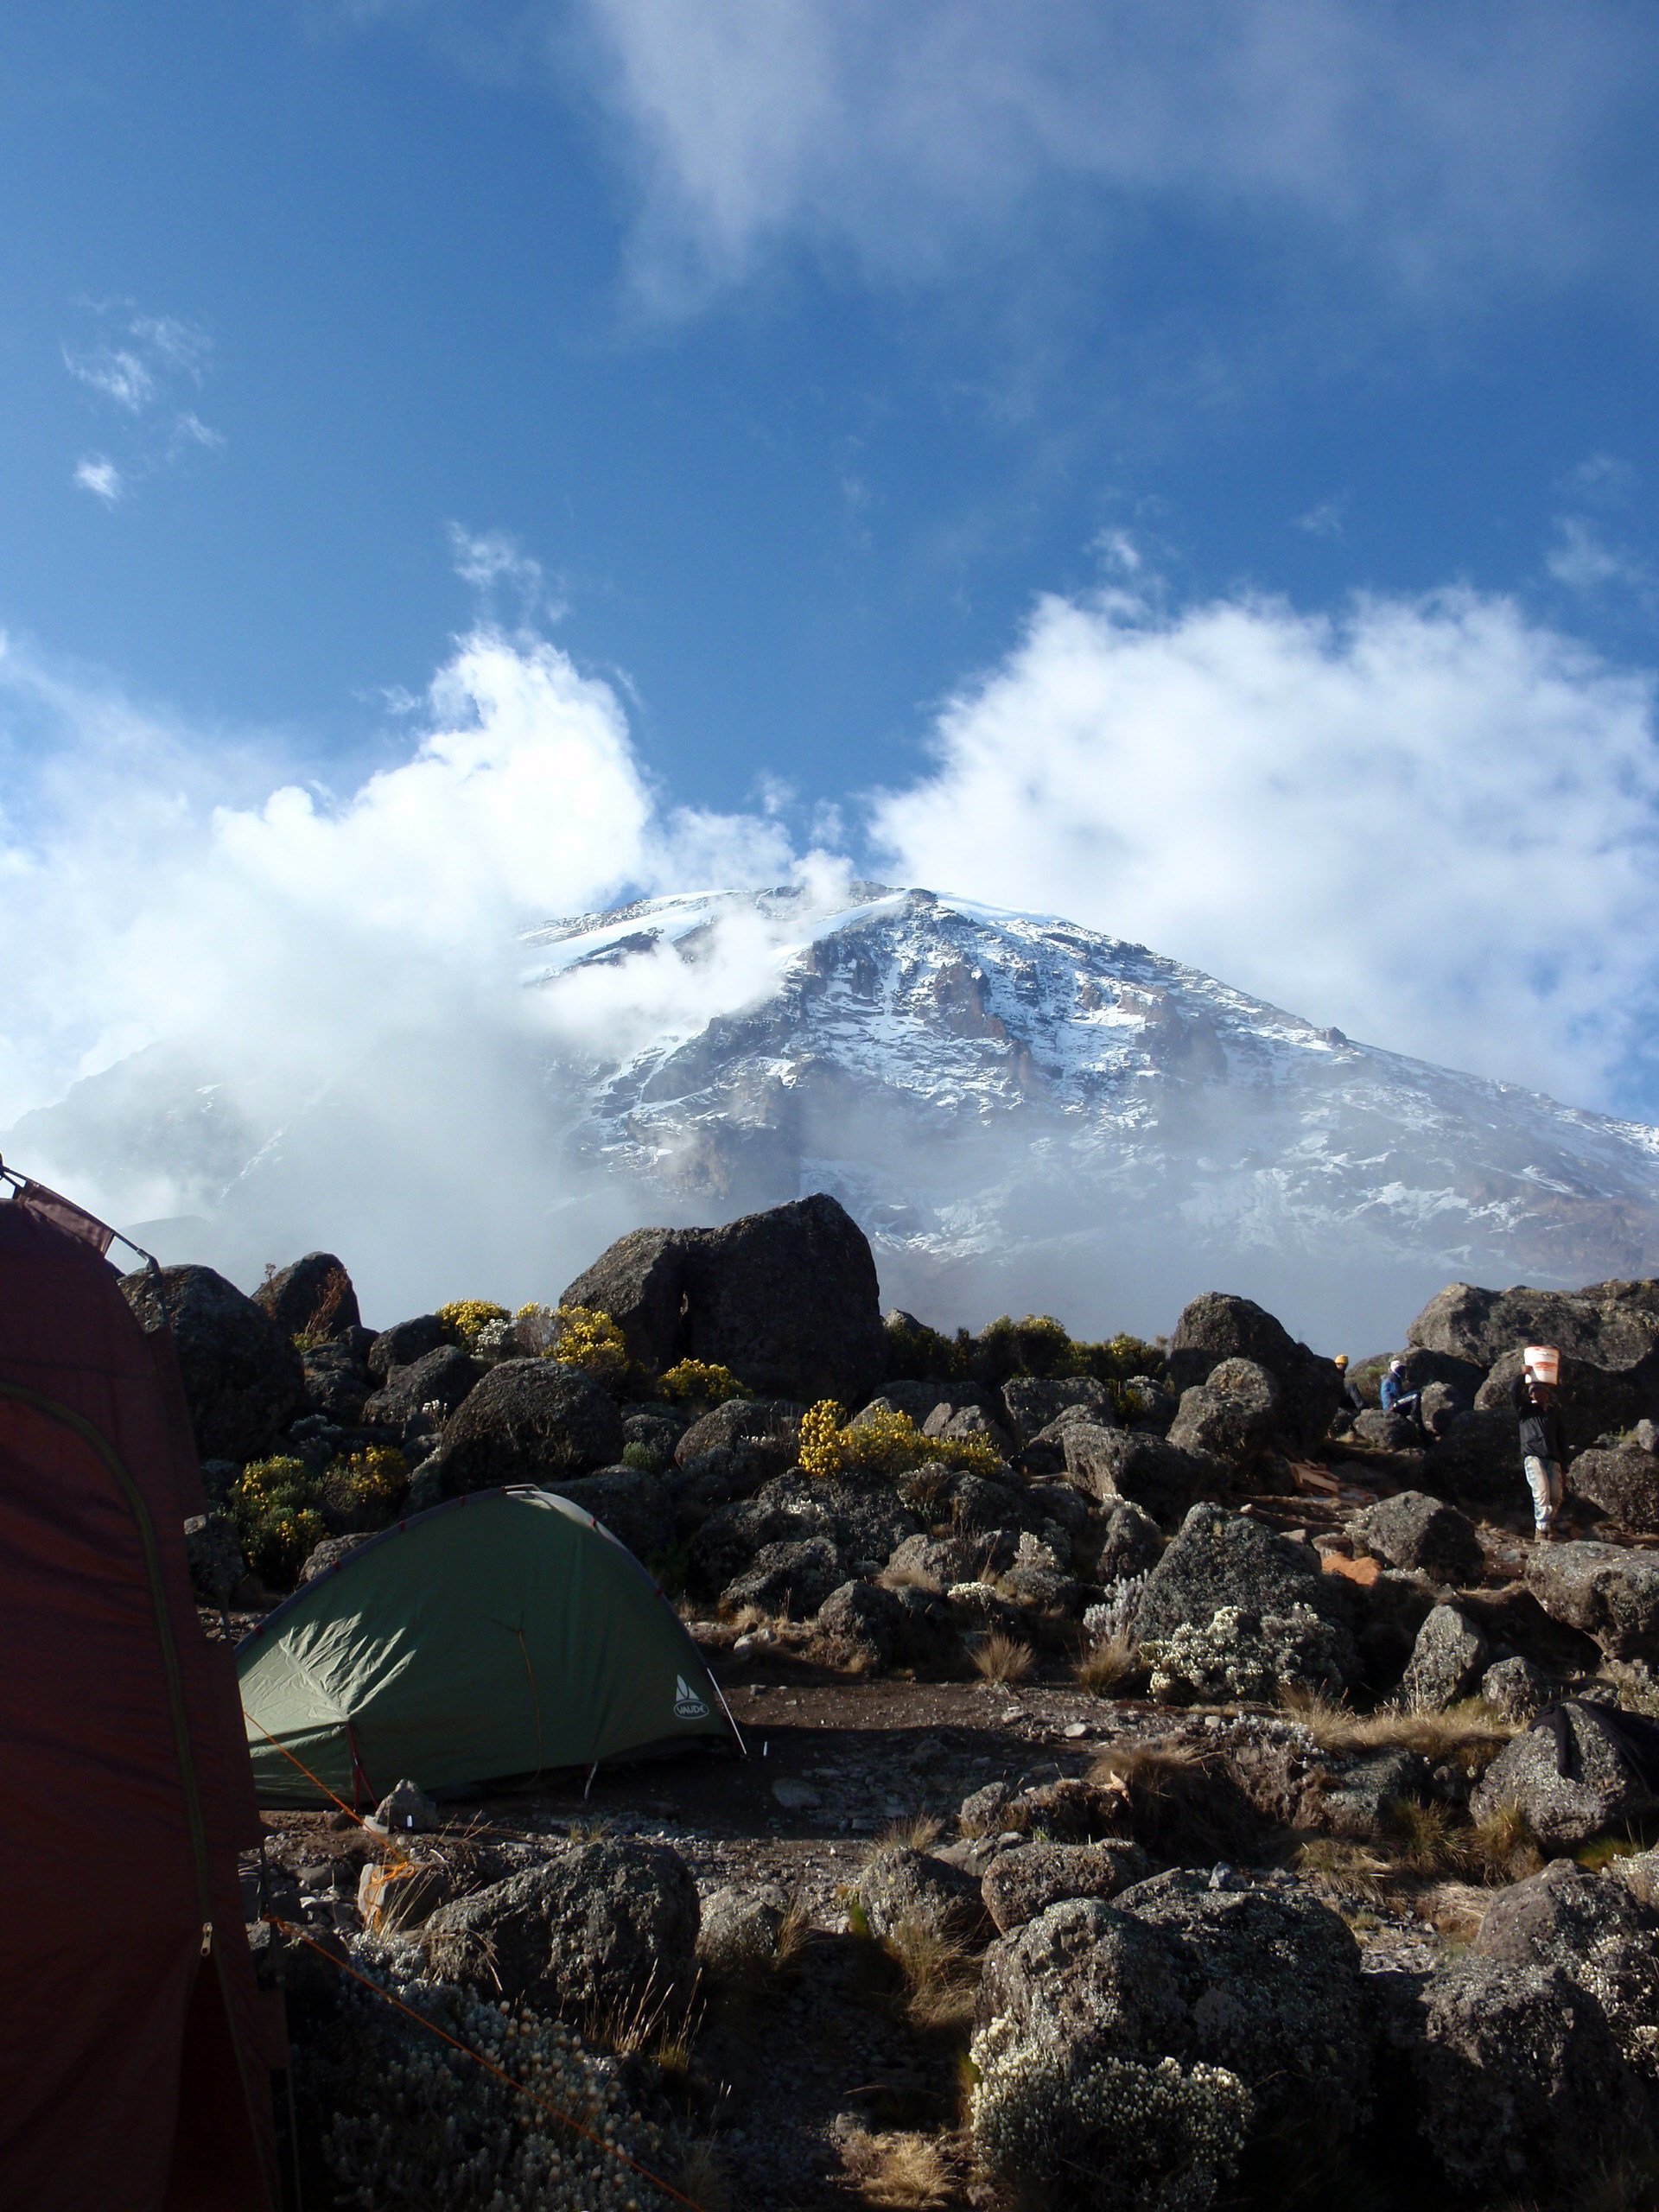
landscape, rock, wilderness, mountain, cloud, sky, adventure, mountain range, walk, africa, ridge, tent, summit, mountaineering, rocks, mountains, alps, tanzania, kilimanjaro, landform, mountainous landforms